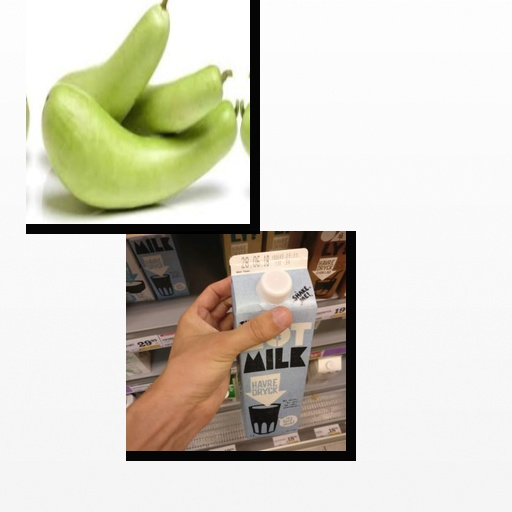
Food items: oat_milk, bottle_gourd